Martha McSally

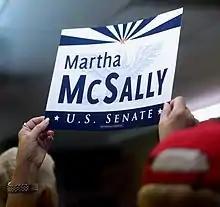
A campaign sign for McSally's 2018 Senate campaign

On February 9, 2012, McSally announced her candidacy for the special election for Arizona's 8th congressional district vacancy created by the resignation of Gabby Giffords. She was an unsuccessful candidate in the Republican primary for the special election, finishing second to Jesse Kelly.